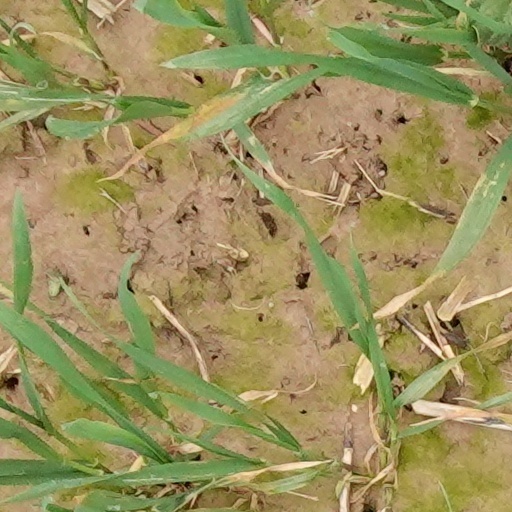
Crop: wheat